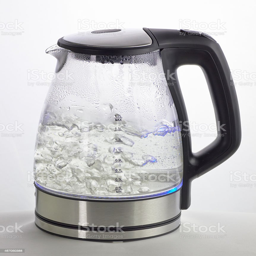
a glass electric kettle with boiling water inside royalty - free